Viktar Vuyachych

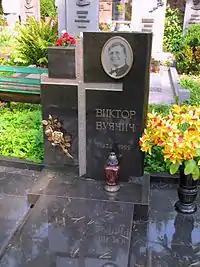
Vuyachych's grave in the Eastern Cemetery of Minsk

Viktar Lukyanovich Vuyachich (July 11, 1934 in Kharkiv, Ukrainian SSR, USSR – September 17, 1999 in Minsk, Belarus) was a Belarusian Soviet crooner. He was a winner of Soviet All-Union competitions as well as international competitions. Vuyachich was awarded the honorary title of .